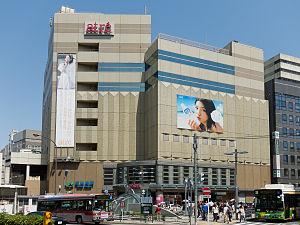
La gare d'Ebisu est une gare situé dans le quartier d'Ebisu, dans l'arrondissement de Shibuya à Tokyo. La gare est dénommée d'après la bière Yebisu, dont la brasserie se trouve au voisinage. La bière, a été nommée d'après le dieu japonais Yebisu.